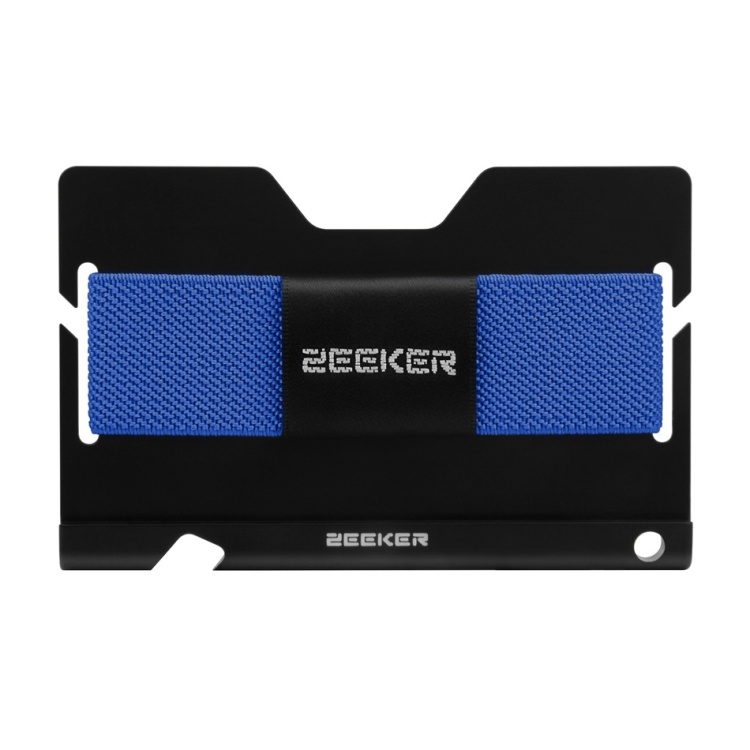
ZEEKER JK03 Aluminum Alloy Card Holder Multi-Function Elastic Band Women And Men Wallet Metal Business Card Holder(Blue)
Brand: SUNSKY
1. Material composition: aluminum alloy + elastic band 2. Style: casual outdoor 3. Opening method: open 4. Applicable occasions: outdoor, hiking, mountain climbing, parties, bars, etc. 5. Dimensions: 10 x 7 x 1 cm
Category: Apparel & Accessories > Handbags, Wallets & Cases > Business Card Cases